Russian Hydrographic Service

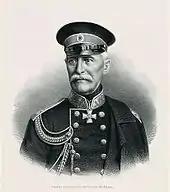
Alexander Menshikov

In 1777 the Admiralty Board founded the Russian Hydrographic Service, implementing a plan that marked the beginning of systematic drawing of nautical charts. In 1799 a committee for the dissemination of marine sciences and the improvement of the drawing of charts was created, and in 1807 the Russian Lighthouse Administration was established so that the lighthouse system in Russian shores, shoals and islands would follow an organized pattern and be provided with regular, state-controlled maintenance. The first director of this section was Leontiy Spafaryev.